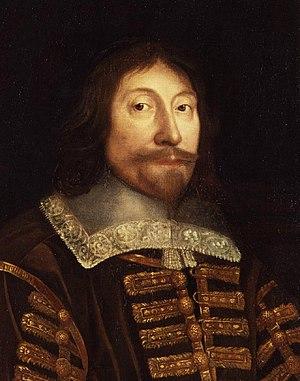
William Lenthall est un homme d'État anglais. Il fut Président le la Chambre des communes du Long Parlement pendant la guerre civile anglaise.
Le Master of the Rolls est le troisième plus important juge du Royaume-Uni, après le Président de la Cour Suprême du Royaume-Uni et le Lord Chief Justice. À ce titre, il préside la section civile de la Cour d'appel. Le Master of the Rolls connu le plus ancien remonte à 1286, mais il est probable qu'il y en ait eu plus tôt.